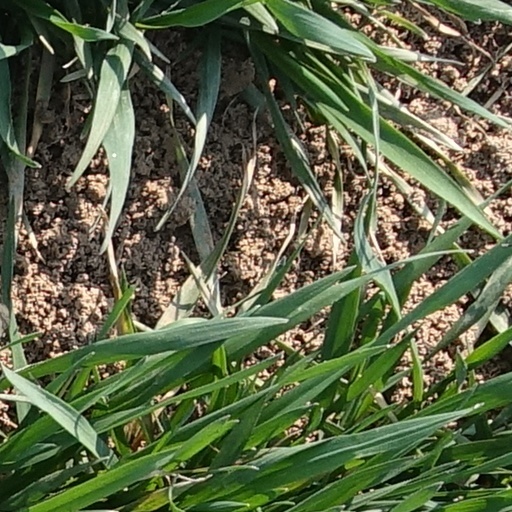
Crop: wheat